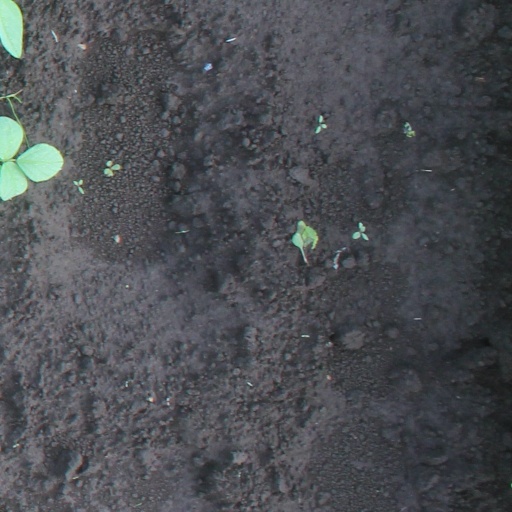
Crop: soybean